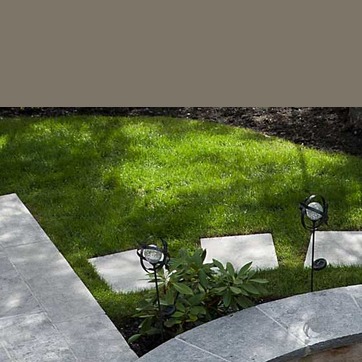
Material: foliage